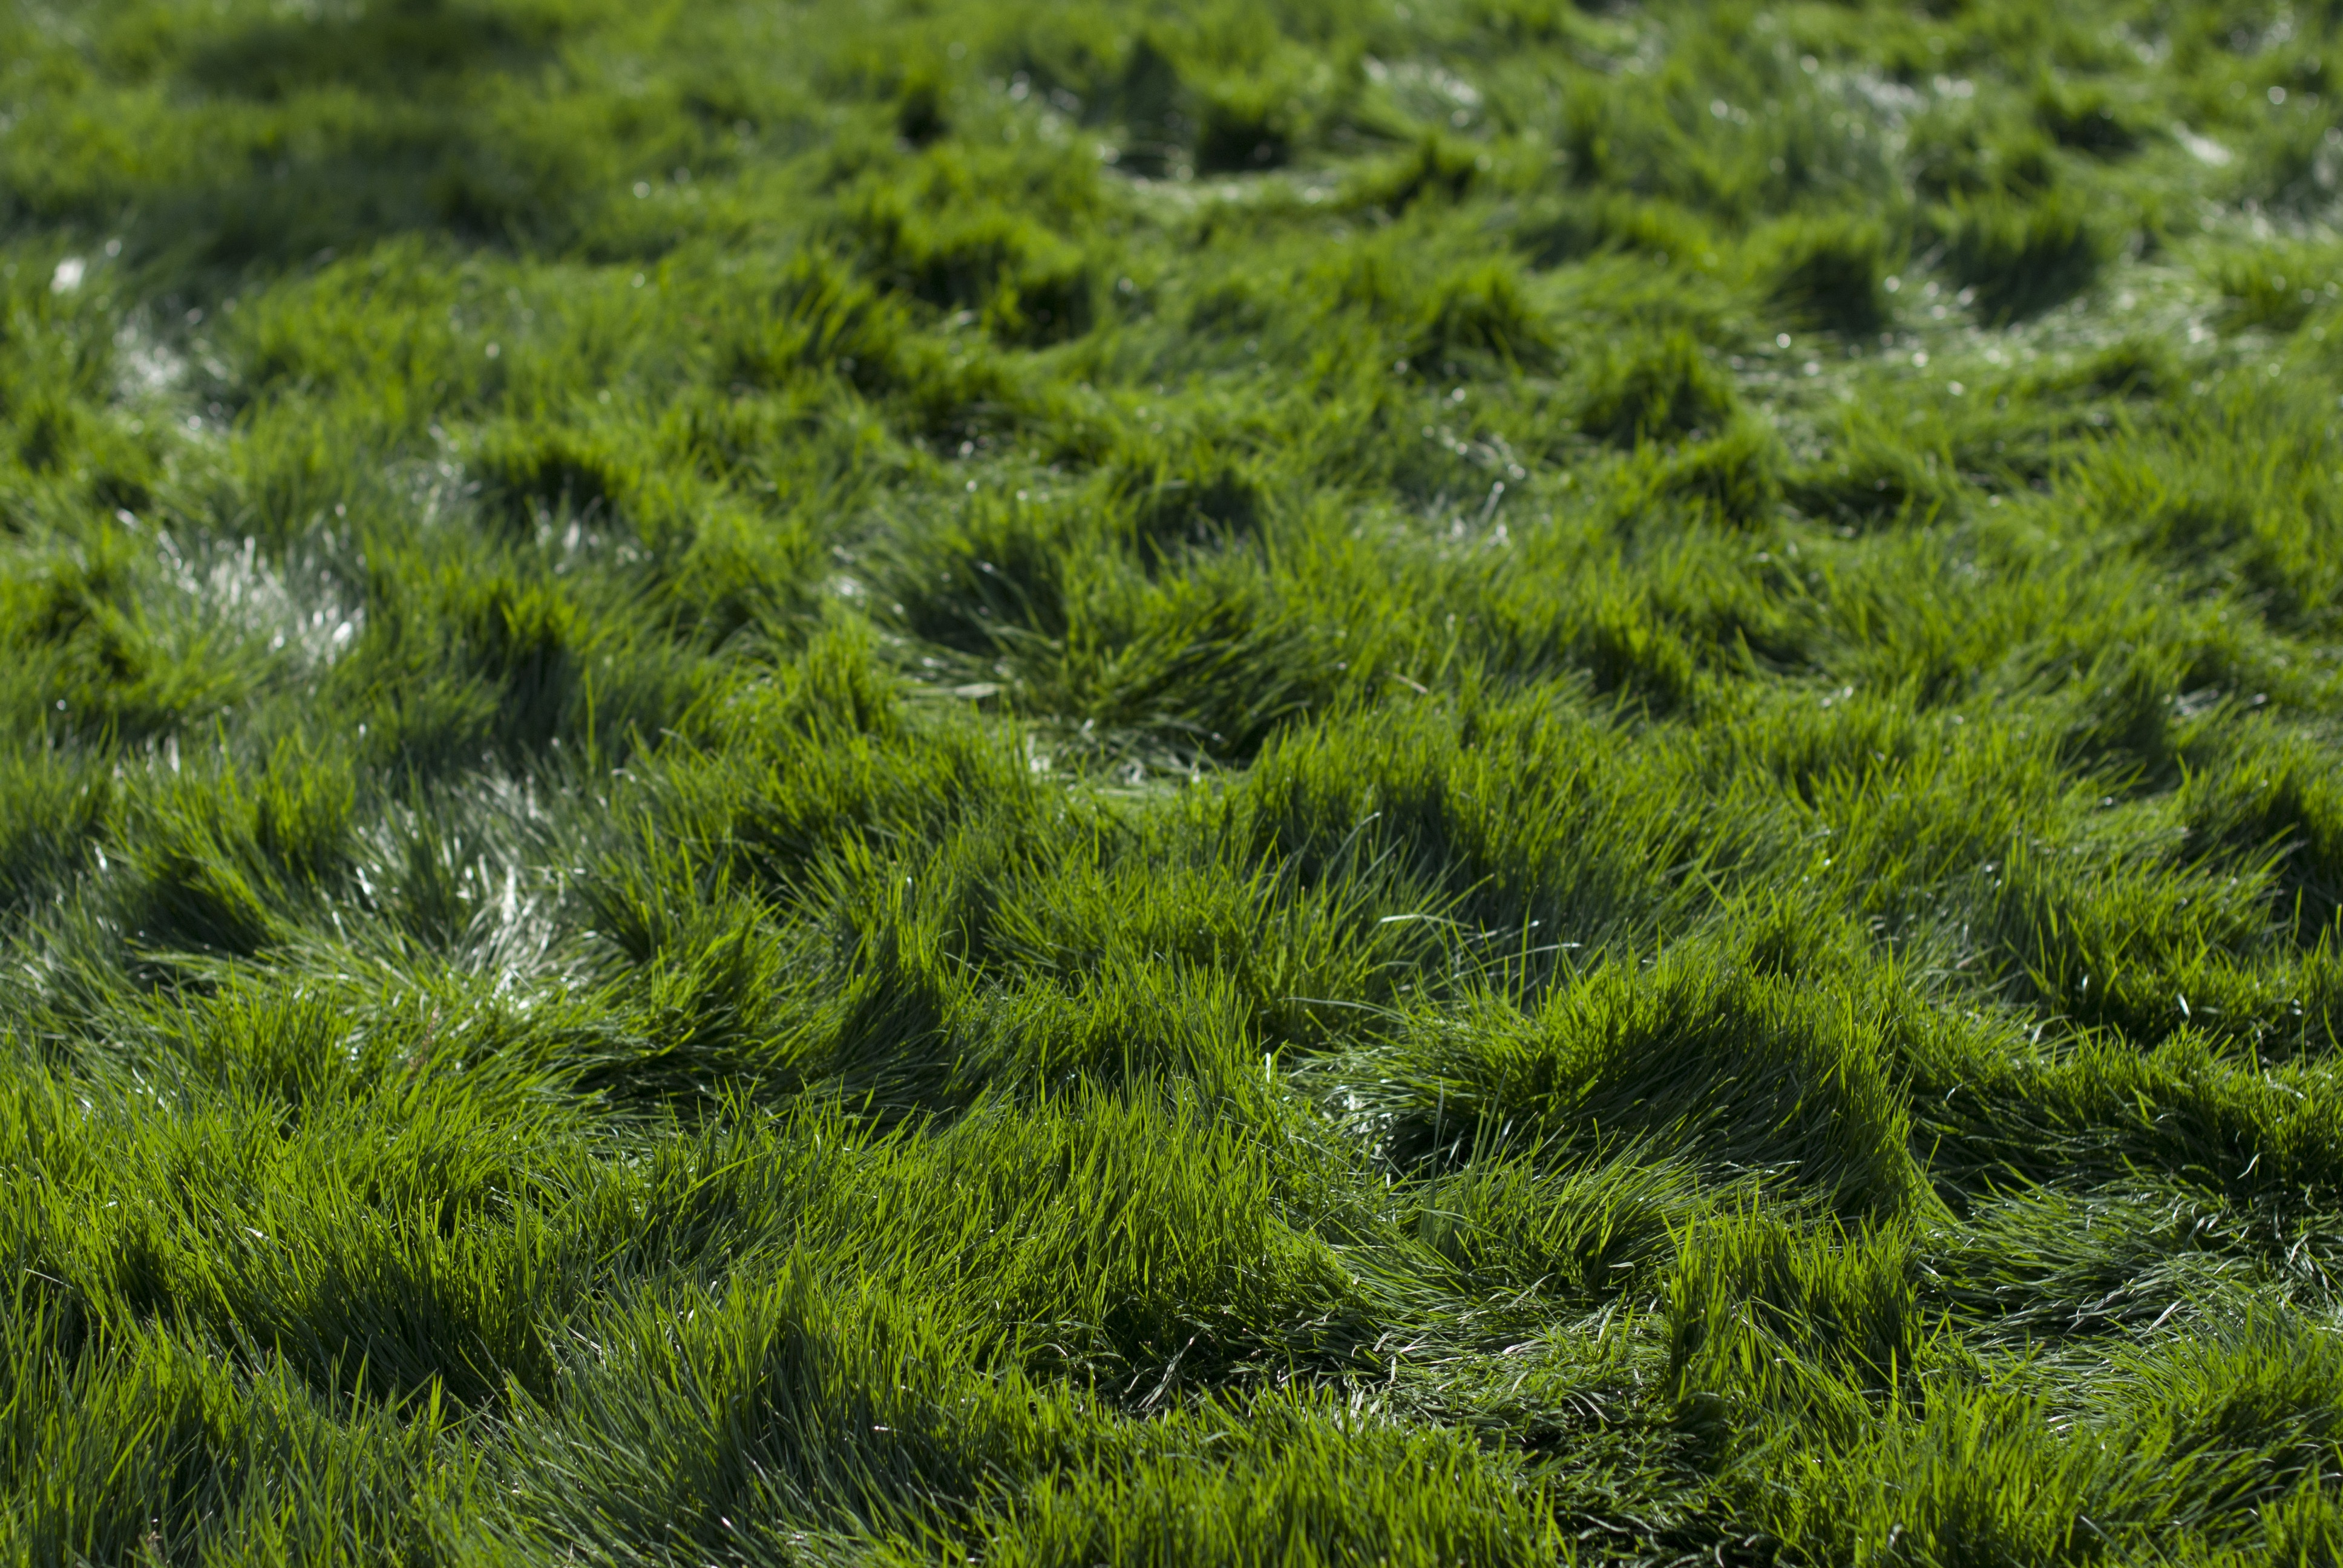
tree, nature, grass, branch, plant, field, lawn, meadow, prairie, leaf, moss, green, park, botany, fir, conifer, spruce, algae, vegetation, prado, habitat, ecosystem, green algae, biome, grass family, woody plant, temperate coniferous forest, land plant, non vascular land plant